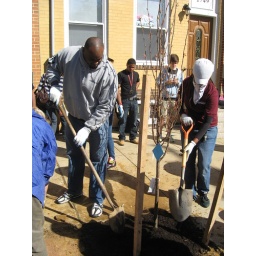
Students plant trees around North Philadelphia